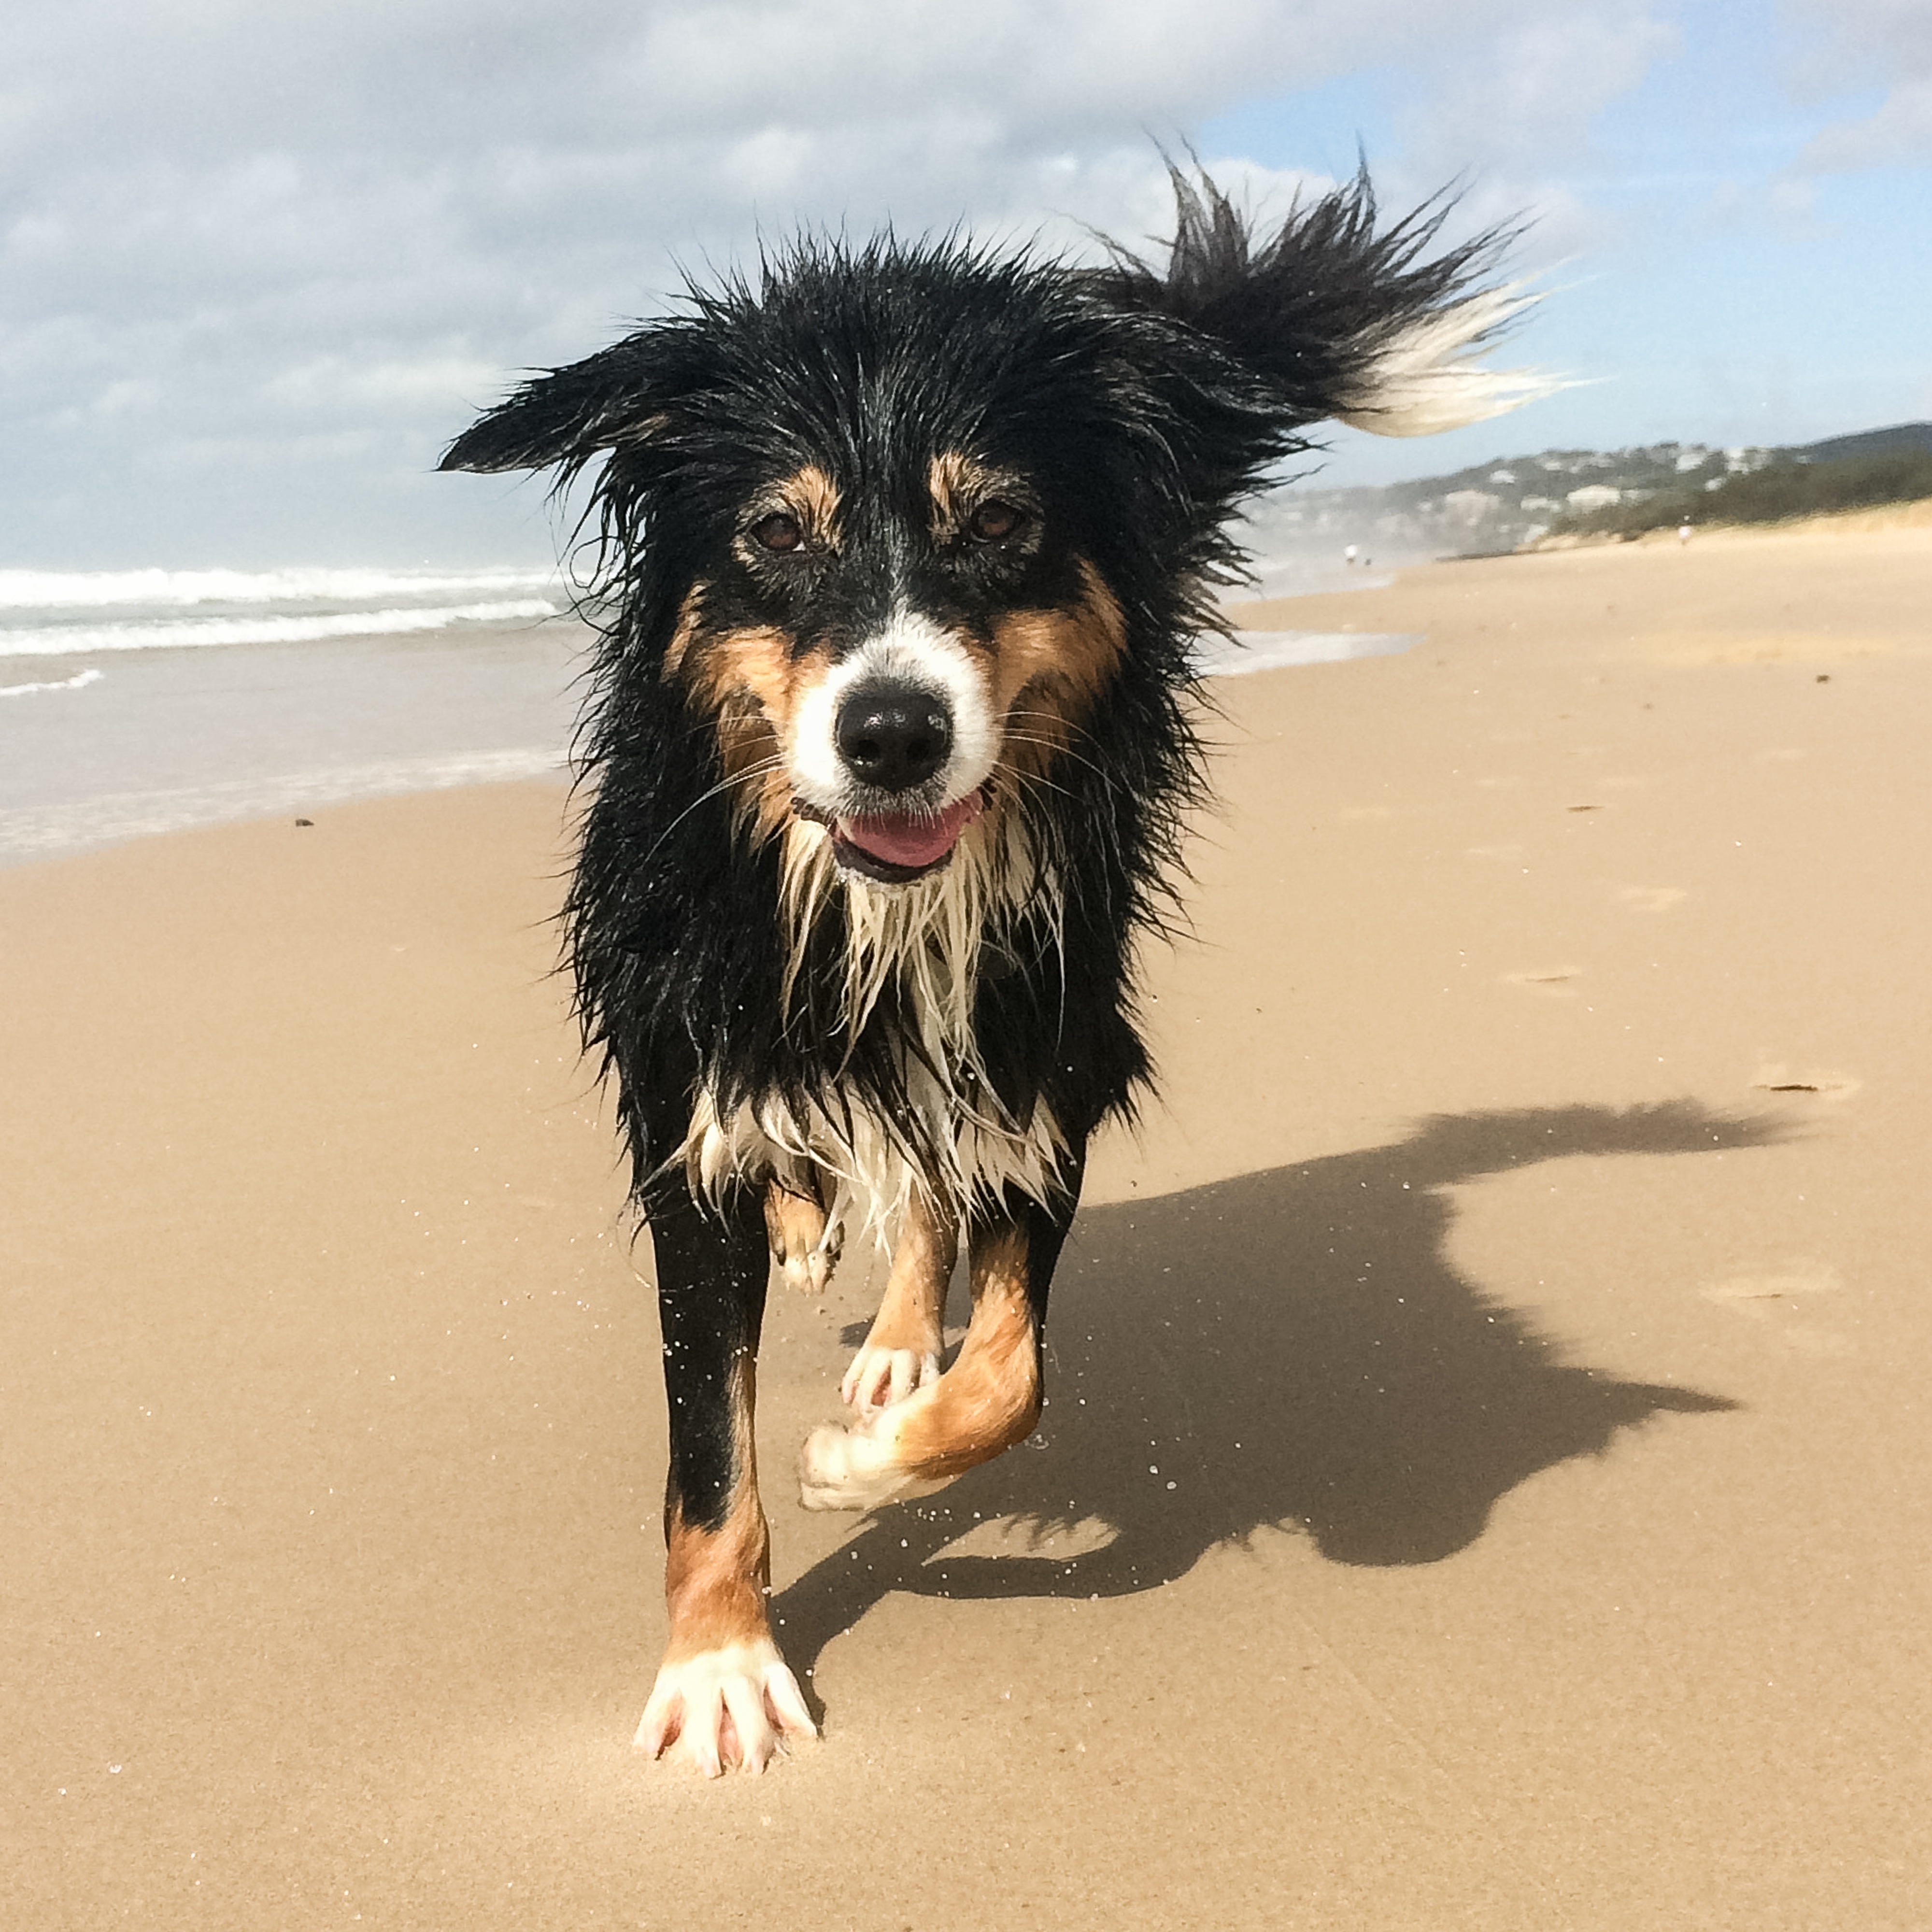
beach, outdoor, sand, walking, dog, animal, canine, summer, pet, mammal, leisure, playful, border collie, dogs, vertebrate, summer beach, dog like mammal